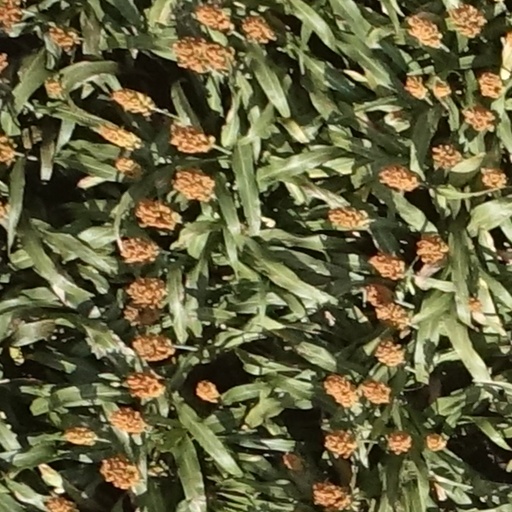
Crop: sorghum